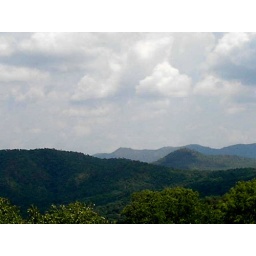
clouds over the hill